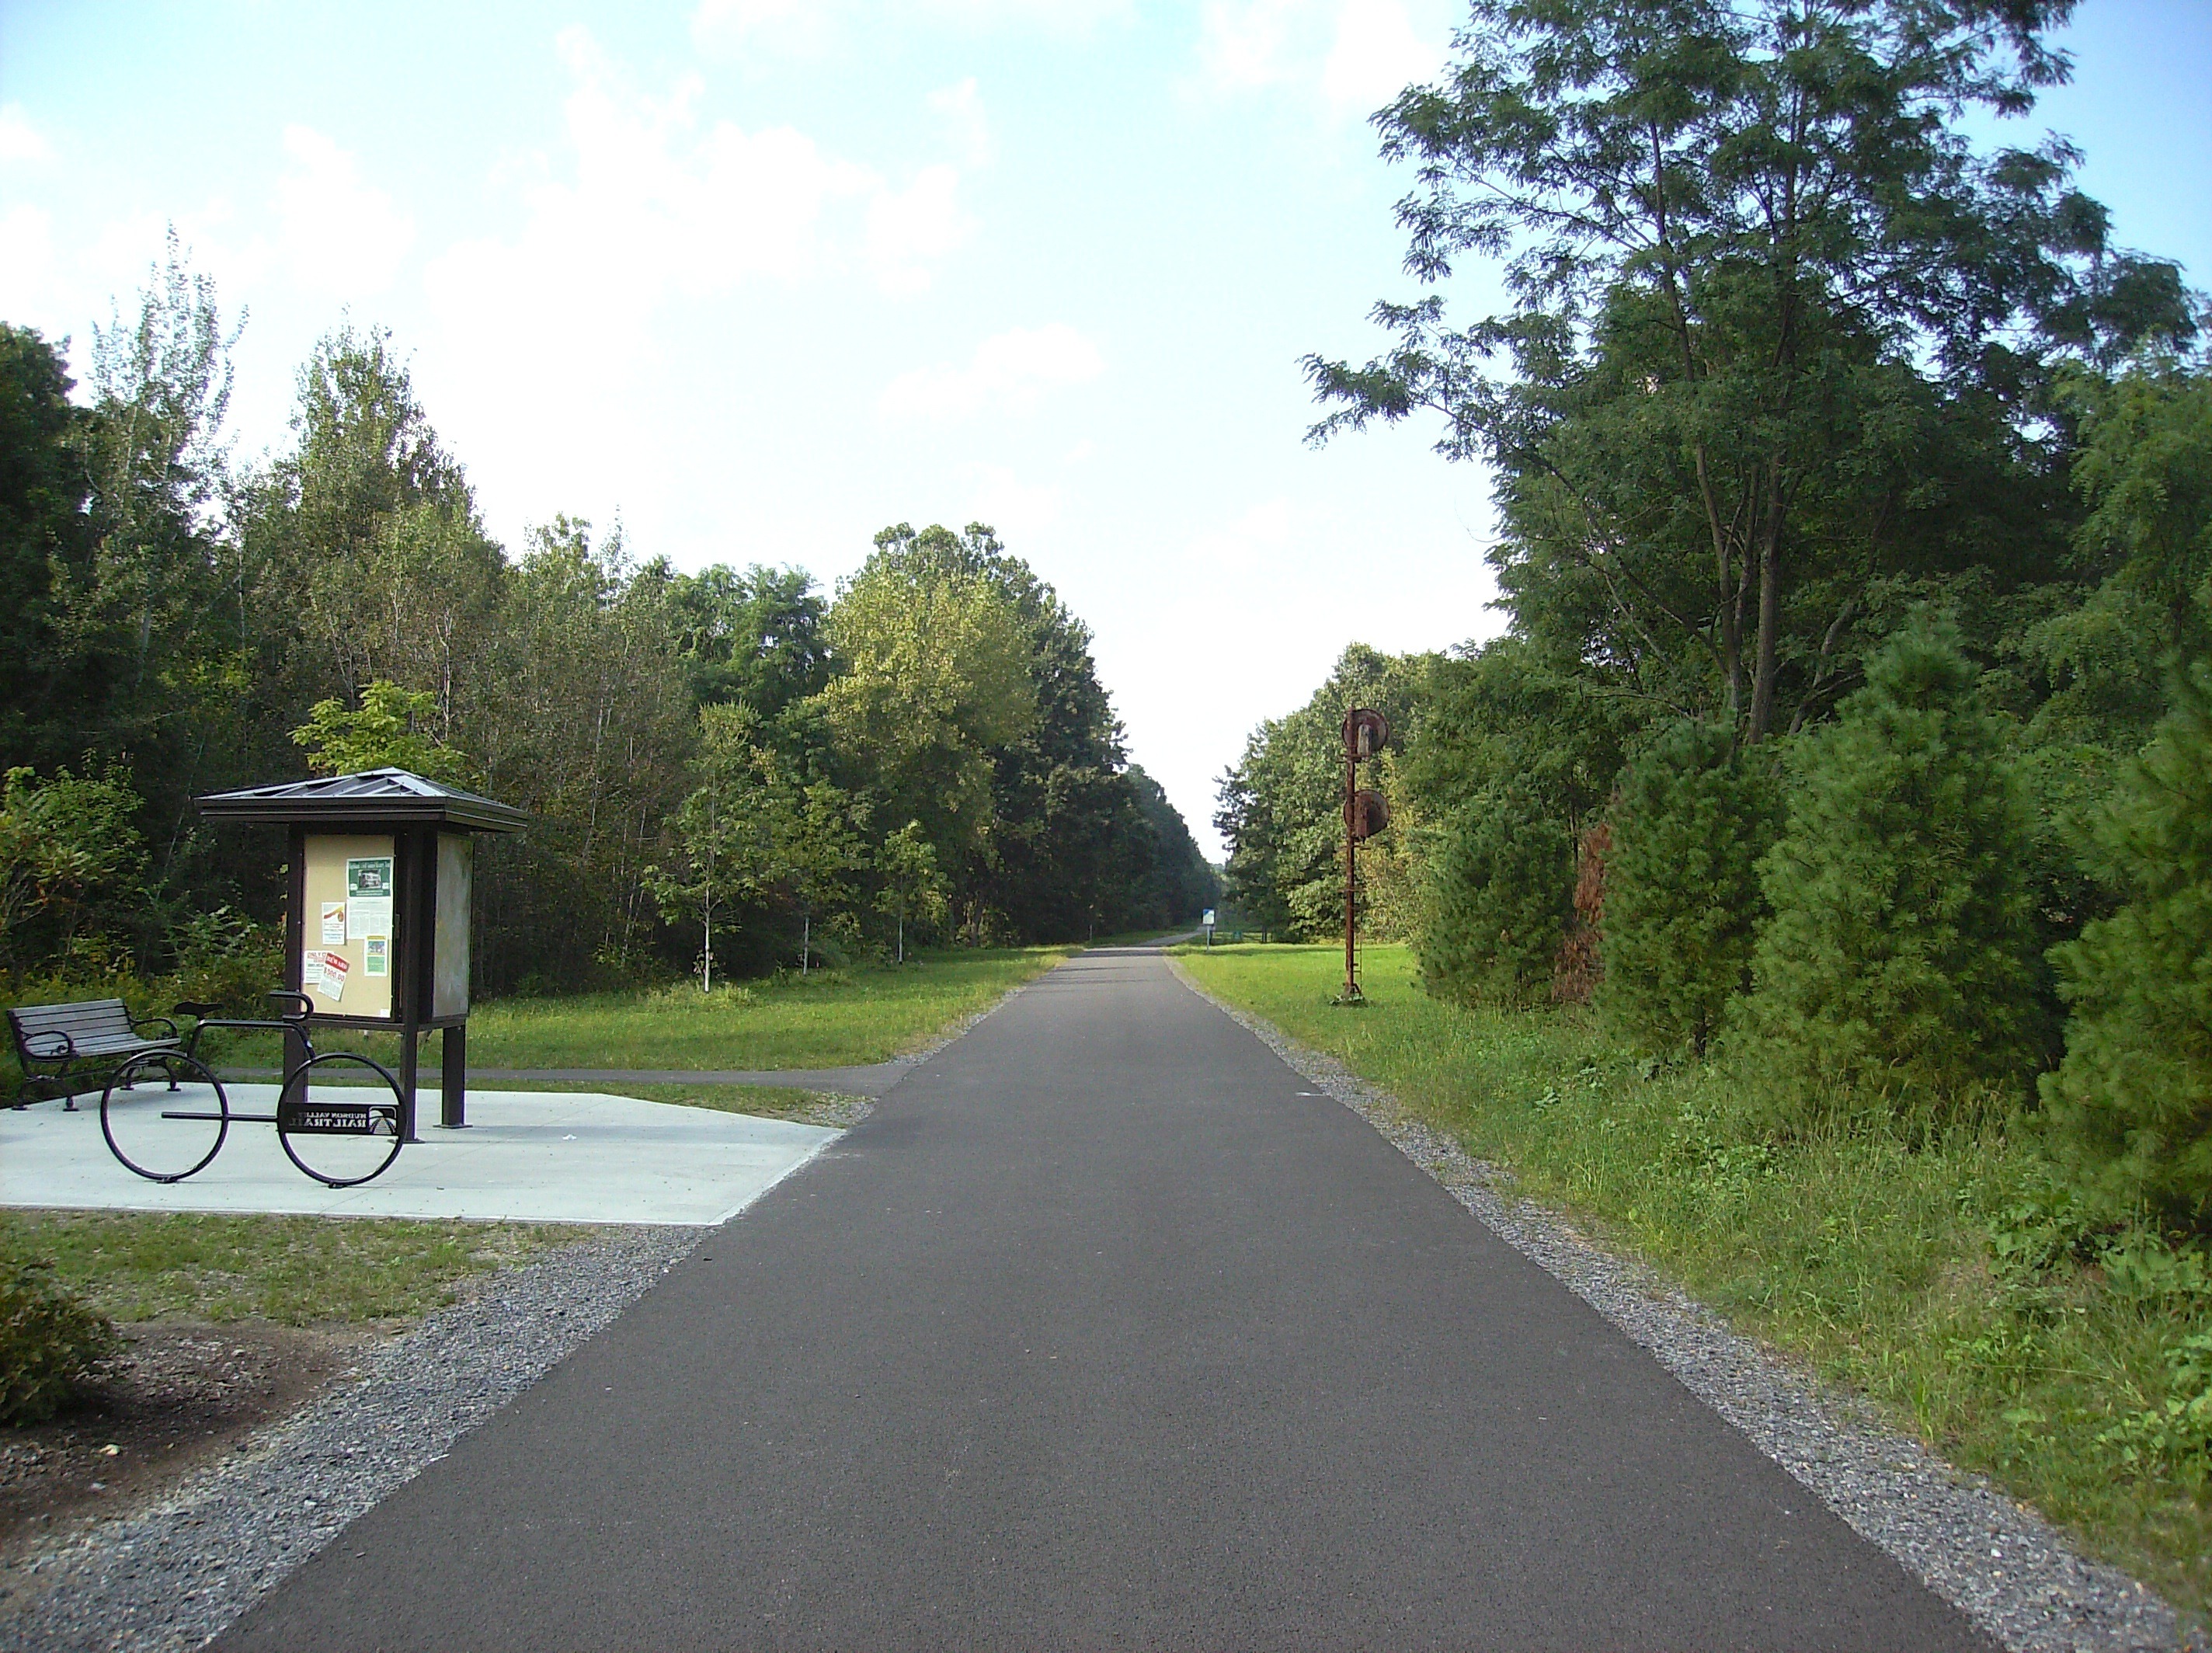
tree, nature, forest, grass, sky, road, trail, countryside, new york, country, asphalt, park, lane, waterway, plants, bus stop, trees, road trip, woods, outside, clouds, infrastructure, lloyd, rural area, road surface, nonbuilding structure, early fall